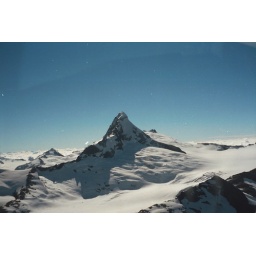
View from a small single engine plane flying over the Southern Alps in NZ